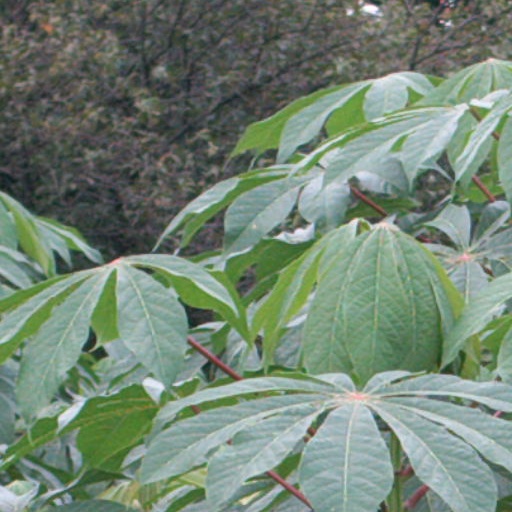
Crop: cassava